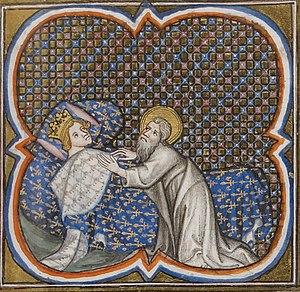
French School, Apparition of Saint Valery to Hugh Capet (941-996) Miniature from the Grandes Chroniques de France, Paris. Français
Philippe II dit « Auguste », né le 21 août 1165 à Paris et mort à Mantes le 14 juillet 1223, est le septième roi de la dynastie des Capétiens. Il est le fils héritier de Louis VII et d'Adèle de Champagne.
La prophétie de saint Valery est une prophétie relative à la perpétuation de la dynastie capétienne à la tête du royaume des Francs.
Saint Valery ou Walaricus, abbé de Leuconay et mort à Leuconay est un religieux franc, fondateur de l'abbaye de Saint-Valery-sur-Somme.
Hugues Capet est un roi robertien et le fondateur de la dynastie capétienne. Il est né vers 939-941, probablement à Dourdan, et mort le 24 octobre 996, probablement au lieu-dit non habité « Les Juifs », près de Prasville. Il a été duc des Francs, puis roi des Francs. Fils de Hugues le Grand et de son épouse Hedwige de Saxe, Hugues Capet est l'héritier des puissants Robertiens, une lignée en compétition pour le pouvoir avec la dynastie carolingienne et les grandes familles aristocratiques de Francie aux IXᵉ et Xᵉ siècles, mais, par sa grand-mère paternelle Béatrice de Vermandois, il descend également d'un Carolingien, Bernard roi d'Italie, petit-fils de Charlemagne. Hugues Capet est le premier roi à ne plus utiliser le germanique au profit de l'ancien français.